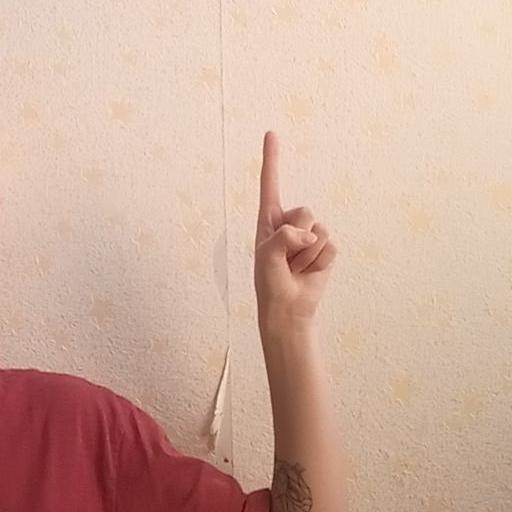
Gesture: one